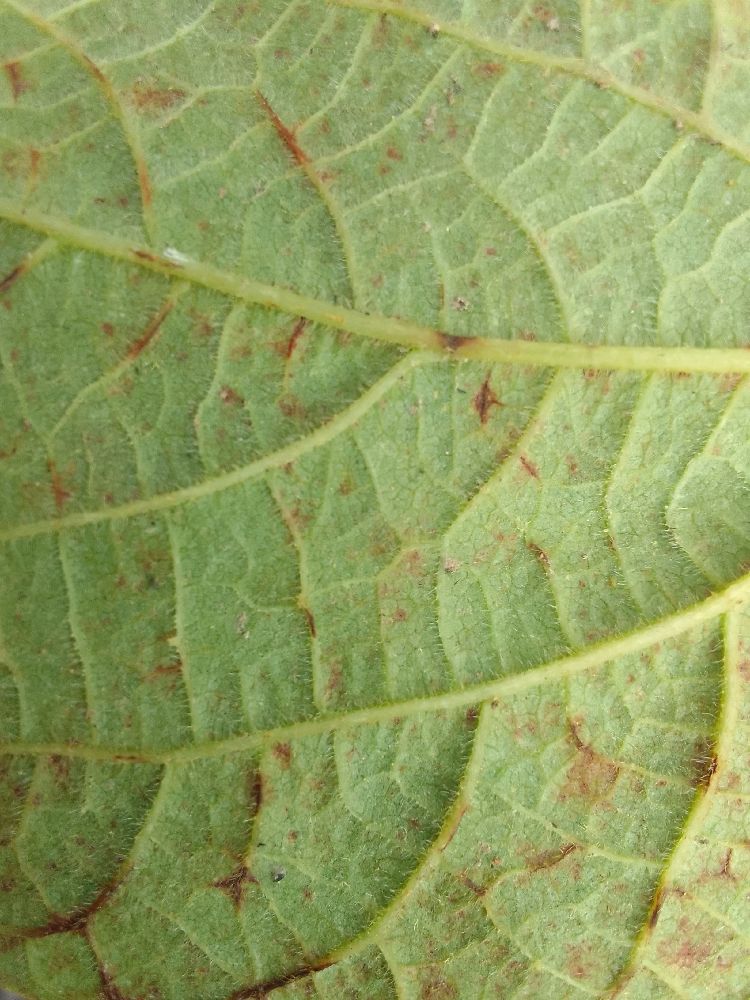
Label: anthracnose